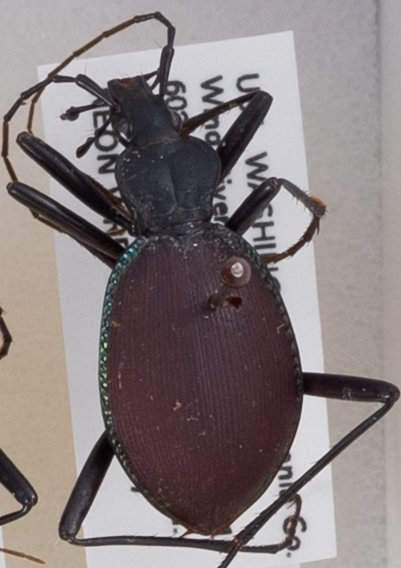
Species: Scaphinotus angusticollis
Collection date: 2019-08-27
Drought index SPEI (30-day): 0.3
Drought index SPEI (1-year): -1.45
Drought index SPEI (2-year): -1.69